Reichenbach im Kandertal railway station

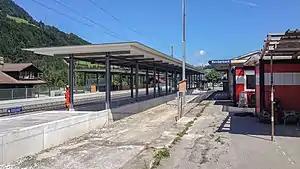
The station in 2017

Reichenbach im Kandertal is a railway station in the municipality of Reichenbach im Kandertal in the Swiss canton of Bern. The station is located on the Lötschberg line of the BLS AG, and is adjacent to the village of Reichenbach.